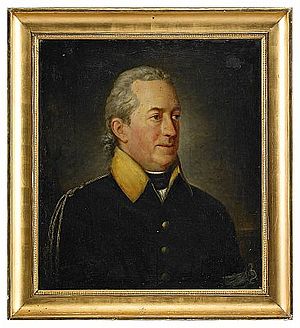
Georg Adlersparre
Georg Adlersparre
Georg Adlersparre var en svensk kriger og statsmand. Adlersparre kom tidlig i militærtjeneste og var allerede ritmester, da han deltog i Krigen med Rusland 1788-90. Siden sendte Gustav 3. ham til Norge for i hemmelighed at ophidse folket mod Danmark. Under den ny regering tog han afsked og ofrede de følgende år til studier og forfattervirksomhed; han udgav således i årene 1797 til 1801 det meget ansete tidsskrift "Läsning i blandade ämnen". Da krigen brød ud 1808, gik Adlersparre atter i hærens tjeneste – ved Vestarmeen på Norges grænse. Samtidig plejede han dog flittigt råd med patrioter i Stockholm om at redde fædrelandet fra dets farlige situation. Resultatet blev, at Adlersparre den 7. Marts 1809 stillede sig i spidsen for Värmlandstropperne, som med begejstring lod sig føre mod Stockholm for at afsætte kongen. Adlersparre var imidlertid kun nået halvvejs, da Carl Johan Adlercreutz den 13. marts lod kongen fange. Trods gentagne bud fra den ny regering om at standse fremrykningen fortsatte Adlersparre dog mod Stockholm, da ikke alle tilhængerne af det gamle system var fjernet fra regeringen.